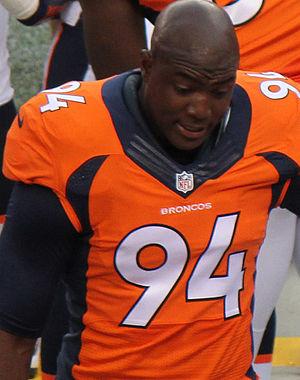
DeMarcus Ware, né le 31 juillet 1982 à Auburn dans l'Alabama, est un joueur américain de football américain évoluant au poste de linebacker.
La vingt-septième saison de l'émission américaine de téléréalité musicale Dancing with the Stars débutera le 24 septembre 2018 sur le réseau ABC. Les candidats ont été officialisés et les couples annoncés le 12 septembre 2018.